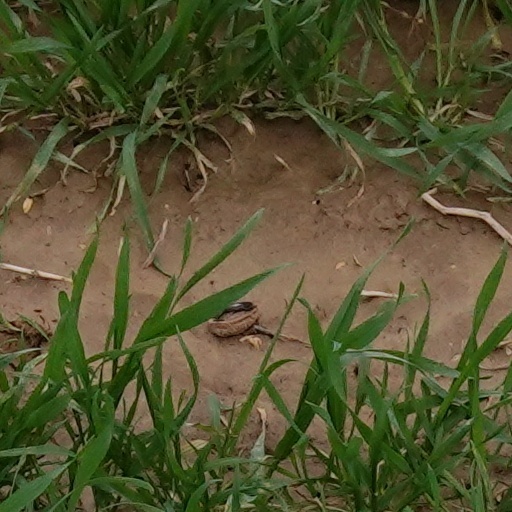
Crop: wheat